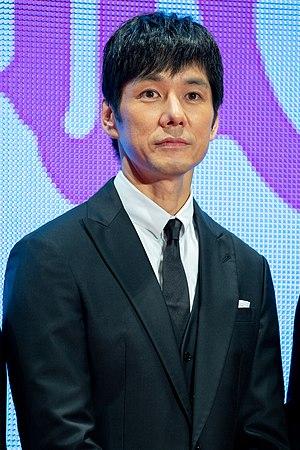
Hidetoshi Nishijima, né le 29 mars 1971 est un acteur japonais.